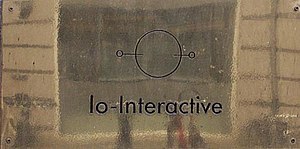
IO Interactive
Skiltet på IOI's gamle lokaler i Farvergade 2, København.
IO Interactive er et dansk firma, der udvikler computerspil. Firmaet er mest kendt for Hitman-serien, men står også bag spillet Freedom Fighters samt Kane & Lynch spillene. Eidos Interactive distribuerer IO Interactive's spil.